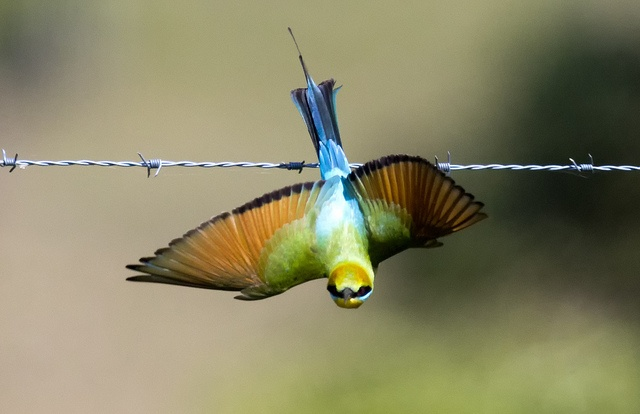
A bird next to a barb wire fence.
a beautiful bird hanging upside down on barb wire
The bird is upside down on the wire.
A colorful bird hanging upside down on barbed wire.
A bird with various colors hanging upside down on a barbed wire.
a small bird hangs on a barbed wire